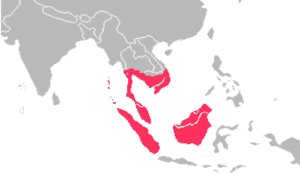
Tragulus napu, communément appelé Grand chevrotain malais, Grand cerf-souris ou Napu, est une espèce de mammifères herbivores de la famille des Tragulidae, identifiée en 1822 en Asie du Sud-Est.